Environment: real
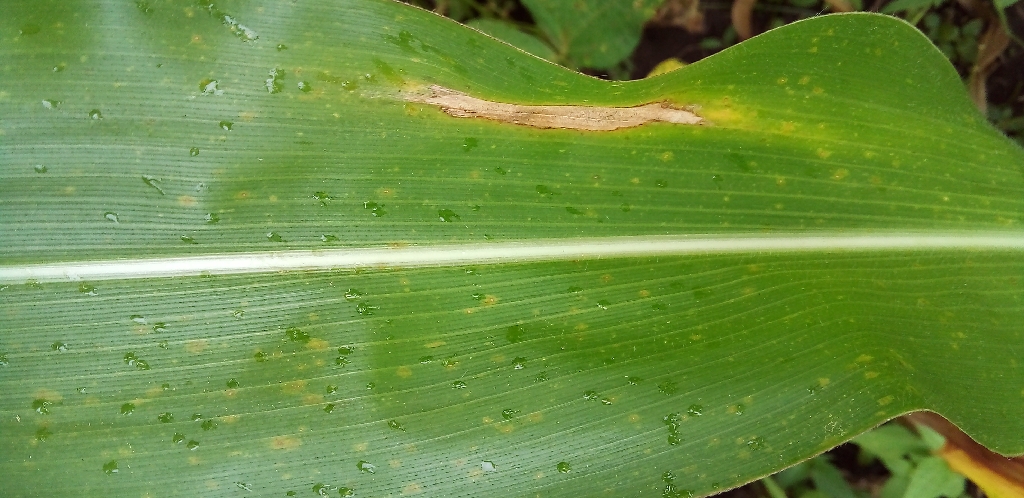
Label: northern_corn_leaf_blight